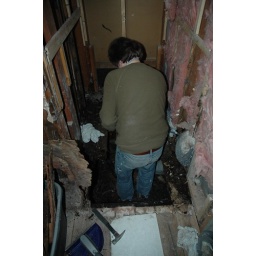
barry is actually standing on the ground beneath the house.